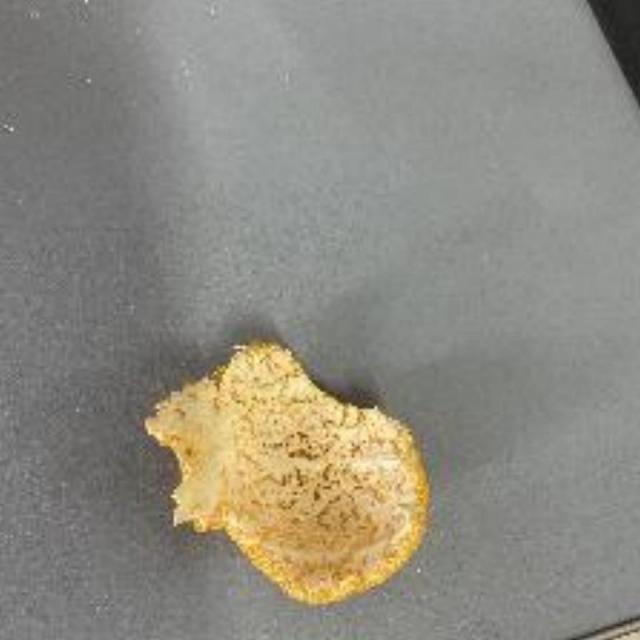
Label: peels